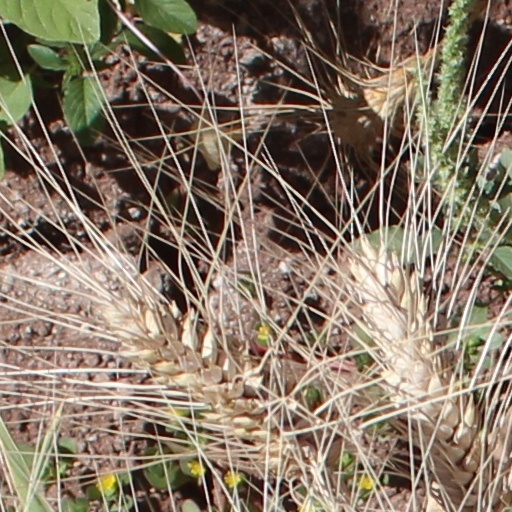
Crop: wheat